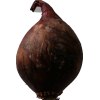
Label: red_onion